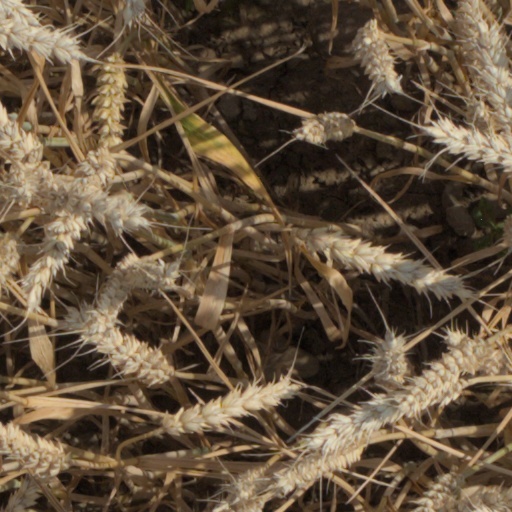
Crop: wheat